Yukon Legislative Building

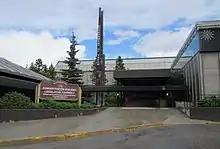
Yukon Legislative Building entrance

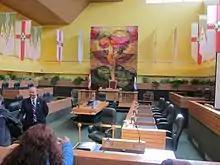
Yukon Legislative Assembly

The Yukon Legislative Building is home to the Yukon Legislative Assembly. Located in Whitehorse, Yukon, the building is a three-storey white steel-clad structure. The complex is located next to the Yukon River and Rotary Park.